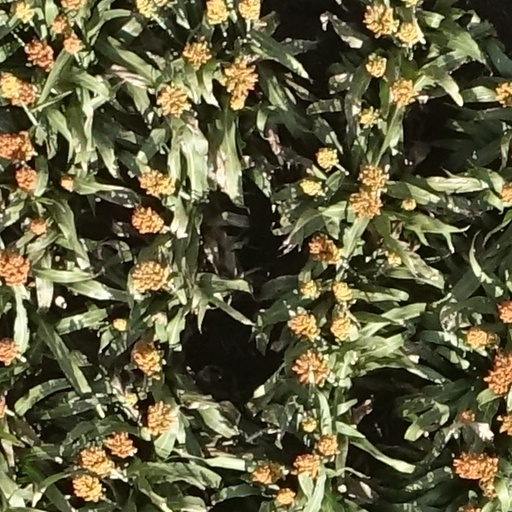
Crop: sorghum